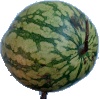
Label: Watermelon 1